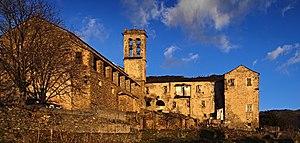
Alando (Corse) - Ancien couvent d'Alando
Cet article recense les monuments historiques de la Haute-Corse, en France.
Alando est une commune située dans la circonscription départementale de la Haute-Corse et le territoire de la collectivité de Corse.